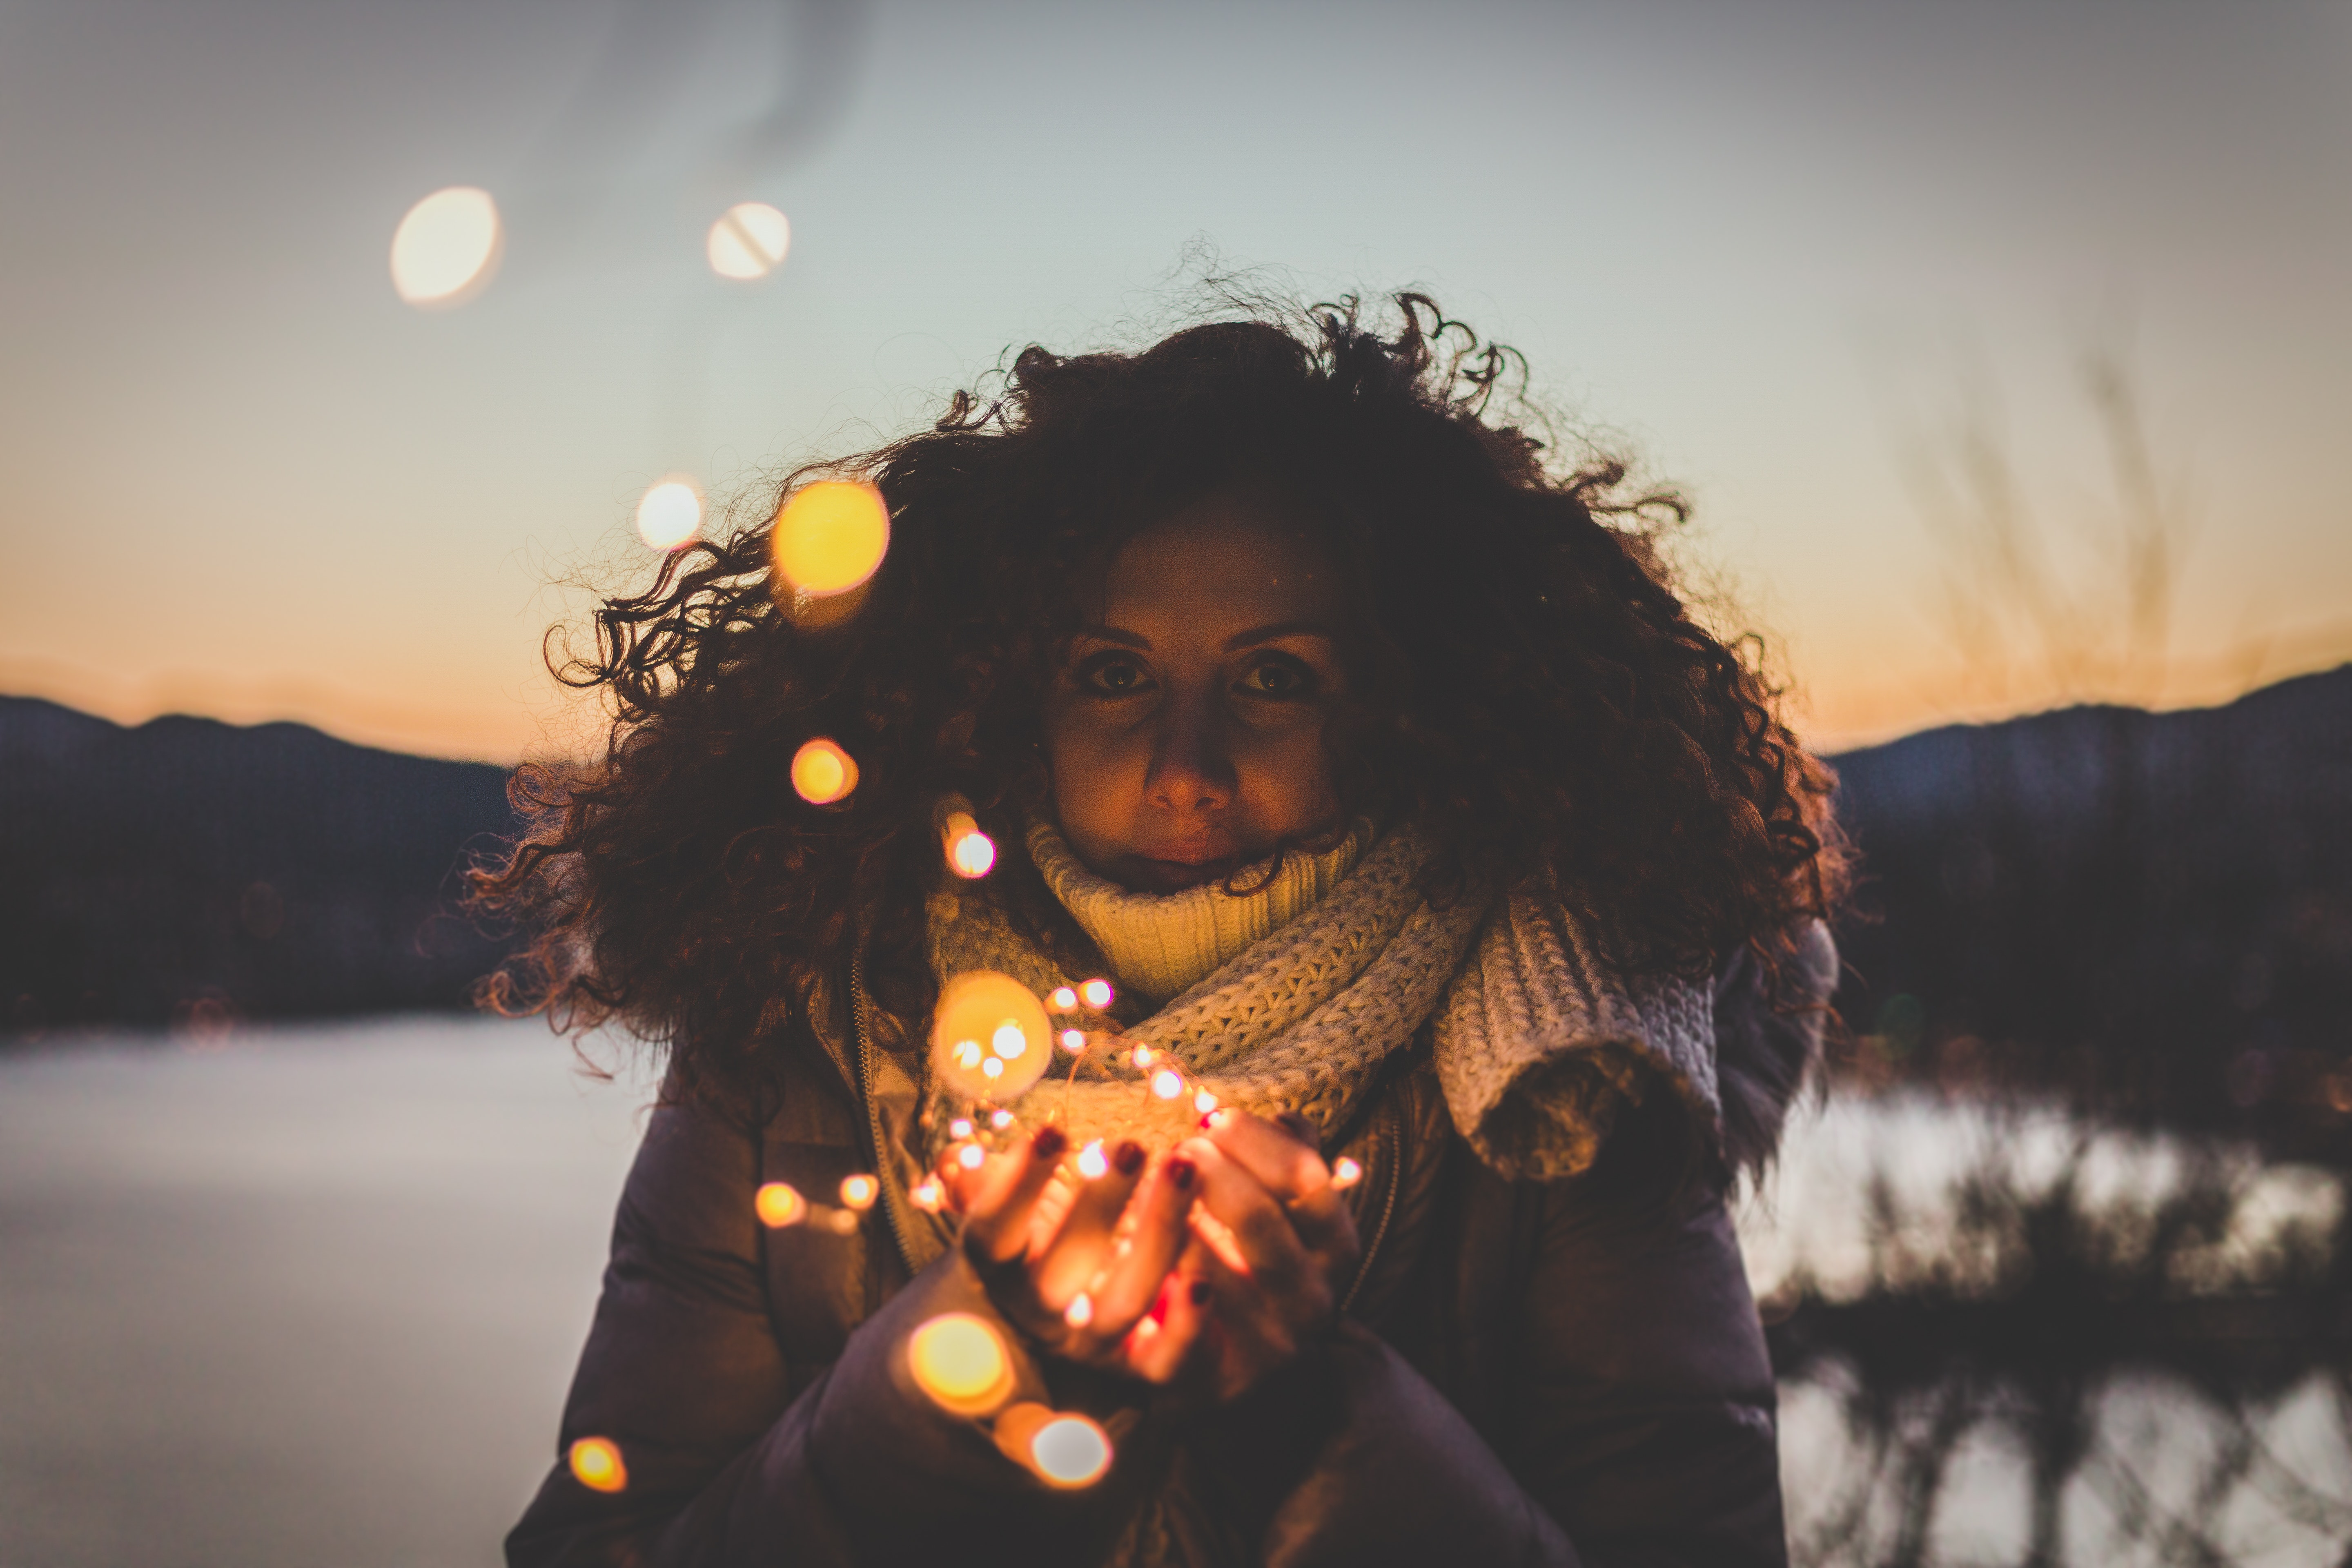
hair, sky, beauty, yellow, smile, fun, human, photography, sunlight, happy, cloud, cool, sunset, black hair, plant, mountain, winter, vacation